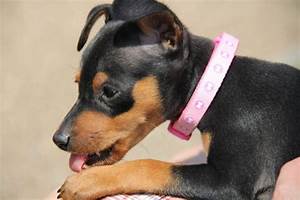
Label: cane